Migrants around Calais

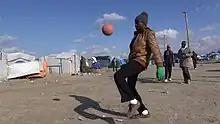
A young migrant dribbling a ball at the camp during October 2015

The migrant population around Calais has changed as global crises have changed. In the late 1990s, for instance, most people had travelled to the area to escape conflict in the Balkans. Nearly two decades later Kurdish Iraqis were the largest group, but by 2014 many people had begun to arrive from the Horn of Africa and Sudan. Many of the Kurdish Iraqis later moved to similar camps near Calais and Dunkirk.